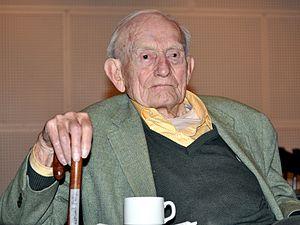
Richard Leacock est un documentariste anglais né le 18 juillet 1921 à Londres et mort le 23 mars 2011 à Paris. Il a été l'un des pionniers du cinéma direct.